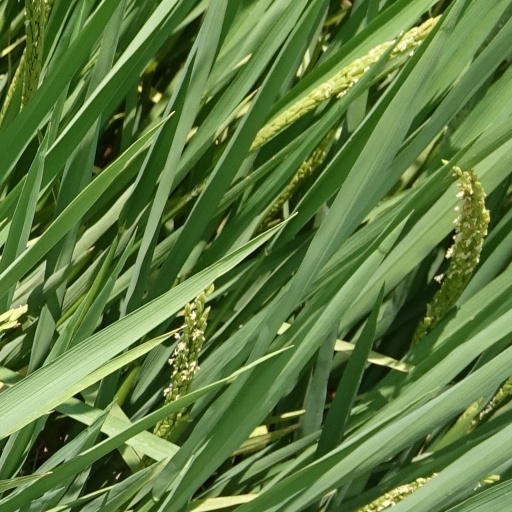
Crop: rice